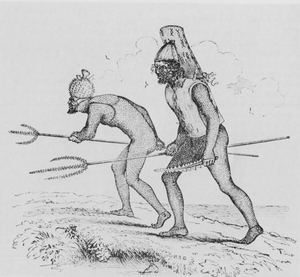
Guerriers gilbertiens de Tabiteua, pourvus d'armes garnies de dents de requins (un trident Taumangaria, une épée Terere) et d'armures de guerre en fibre de coco (en gilbertien